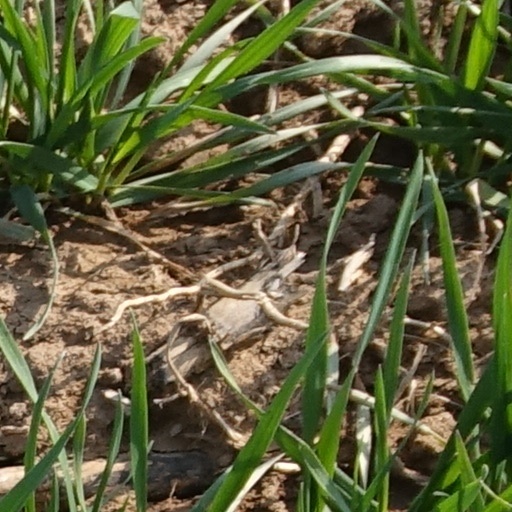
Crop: wheat